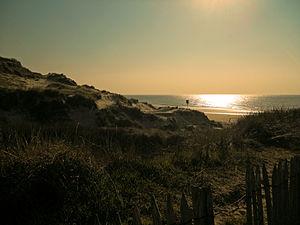
La Dune blanche à Ecault qui fait partie des Dunes d'Ecault à Saint-Etienne-au-Mont
Les dunes d'Écault sont des dunes sablonneuses situées sur la plage d'Écault, dans le Pas-de-Calais, en France. Leur originalité morphologique tient en ce que ces dunes, lors de leur formation, se sont plaquées sur une ancienne falaise de grès et de marne. Elles font partie des sites du parc naturel régional des caps et marais d'Opale.
Écault est un hameau dépendant de la commune française de Saint-Étienne-au-Mont, située dans le département du Pas-de-Calais, en région Hauts-de-France.